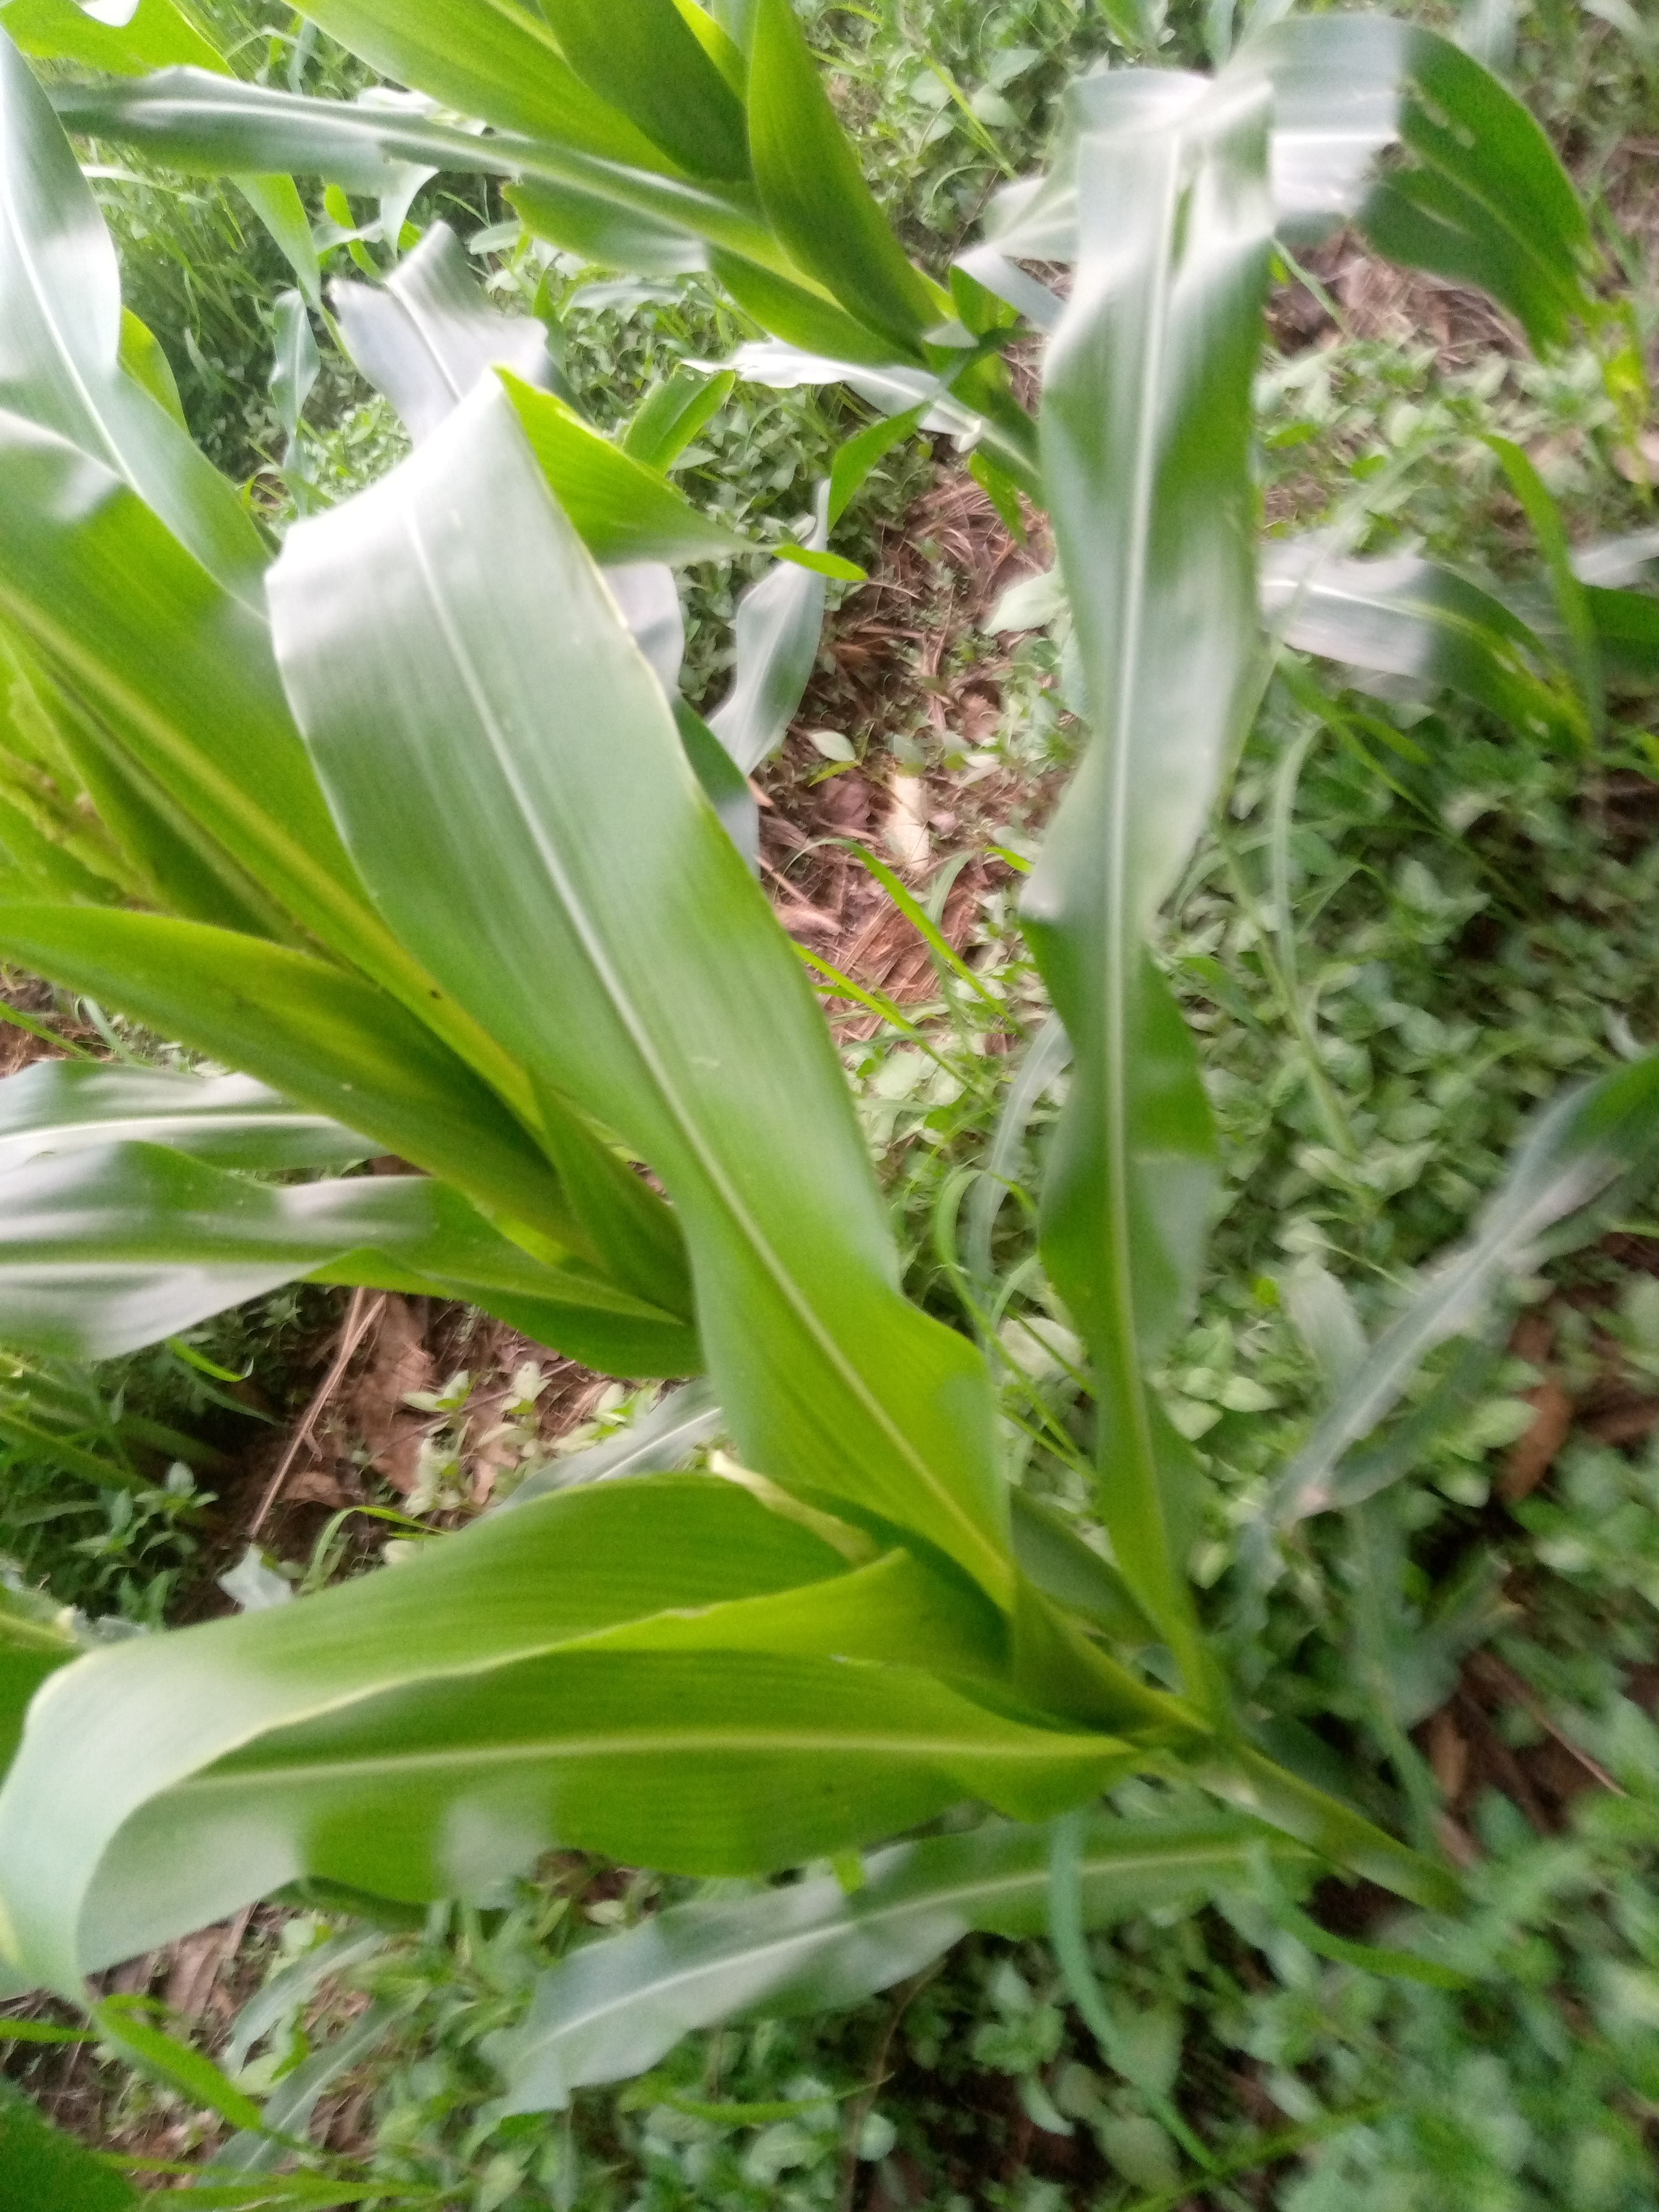
Label: healthy